Thundersley

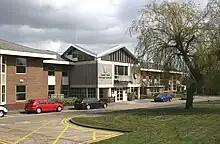
Castle Point Borough Council's headquarters on Kiln Road.

There are two tiers of local government covering Thundersley, at district and non-metropolitan county level: Castle Point Borough Council, based on Kiln Road in Thundersley, and Essex County Council, based in Chelmsford.